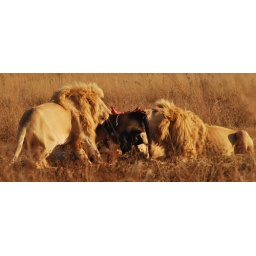
White lions eating a wildebeast in South Africa